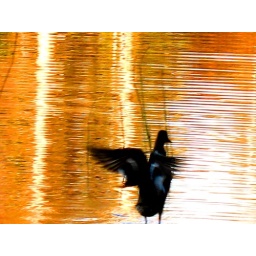
cute duck in Nokia